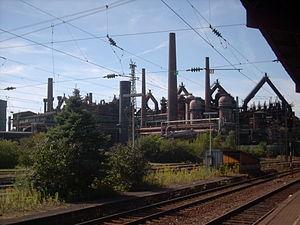
L'Allemagne est un pays à la charnière de l'Europe occidentale et de l'Europe centrale situé entre le Benelux et la France à l'ouest, la mer du Nord, le Danemark et la mer Baltique au nord, la Pologne et la République tchèque à l'est et la Suisse et l'Autriche au sud. On distingue en Allemagne plusieurs grands espaces : la grande plaine du Nord, les montagnes moyennes du centre, le plateau bavarois et la vallée du Danube au Sud. Le pays est traversé par plusieurs grands fleuves, dont le Rhin, le Danube et l'Elbe.